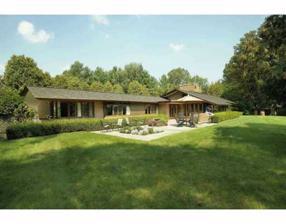
Building: Donald Schaberg House
Country: United States of America
Year built: 1958
House in Okemos, Michigan Donald Schaberg House Interactive map showing the Schaberg House General information Type House Architectural style Usonian Location Okemos, Michigan Coordinates 42°42′33″N 84°23′20″W / 42.709159°N 84.388969°W / 42.709159; -84.388969 Construction started 1958 Design and construction Architect(s) Frank Lloyd Wright Designed by America's famous architect Frank Lloyd Wright , the Schaberg House was commissioned in 1950 by Donald and Mary Lou Schaberg.  The house is an example of Wright's now-famous Usonian style . The house is located in Okemos , Ingham County, central-southern Michigan . History Aerial view. According to Thomas Heinz in his book "The Vision of Frank Lloyd Wright", Donald Schaberg worked in the lumber industry in Lansing, Michigan.  The Schabergs had been friends with the Edwards family before, and when the Edwards commissioned Wright to design them a house (James Edwards House), and the Schabergs liked what they saw, the Schabergs commissioned Wright to design a home for themselves. Don and Mary Lou Schaberg visited Wright at his home, Taliesin , so that the architect could understand the needs of the young couple better. It took many months and many reminder notes before Wright would send the plans for their new home. But when they came it was worth the wait. As Wright wrote, "your patience will be rewarded this side of heaven". Wright designed the house in 1950, and the Schabergs built the house in 1957. It was completed in 1958. The Schabergs commissioned John H. "Jack" Howe, Wright's right-hand man, to design an addition to the house that was finished in 1964. In 1968, Schaberg designed and had built a 40-foot tower adjoining the home. An inground swimming pool (pictured) was built in 1973. Wright's other area work Erling P. Brauner House Goetsch–Winckler House James Edwards House See also List of Frank Lloyd Wright works References